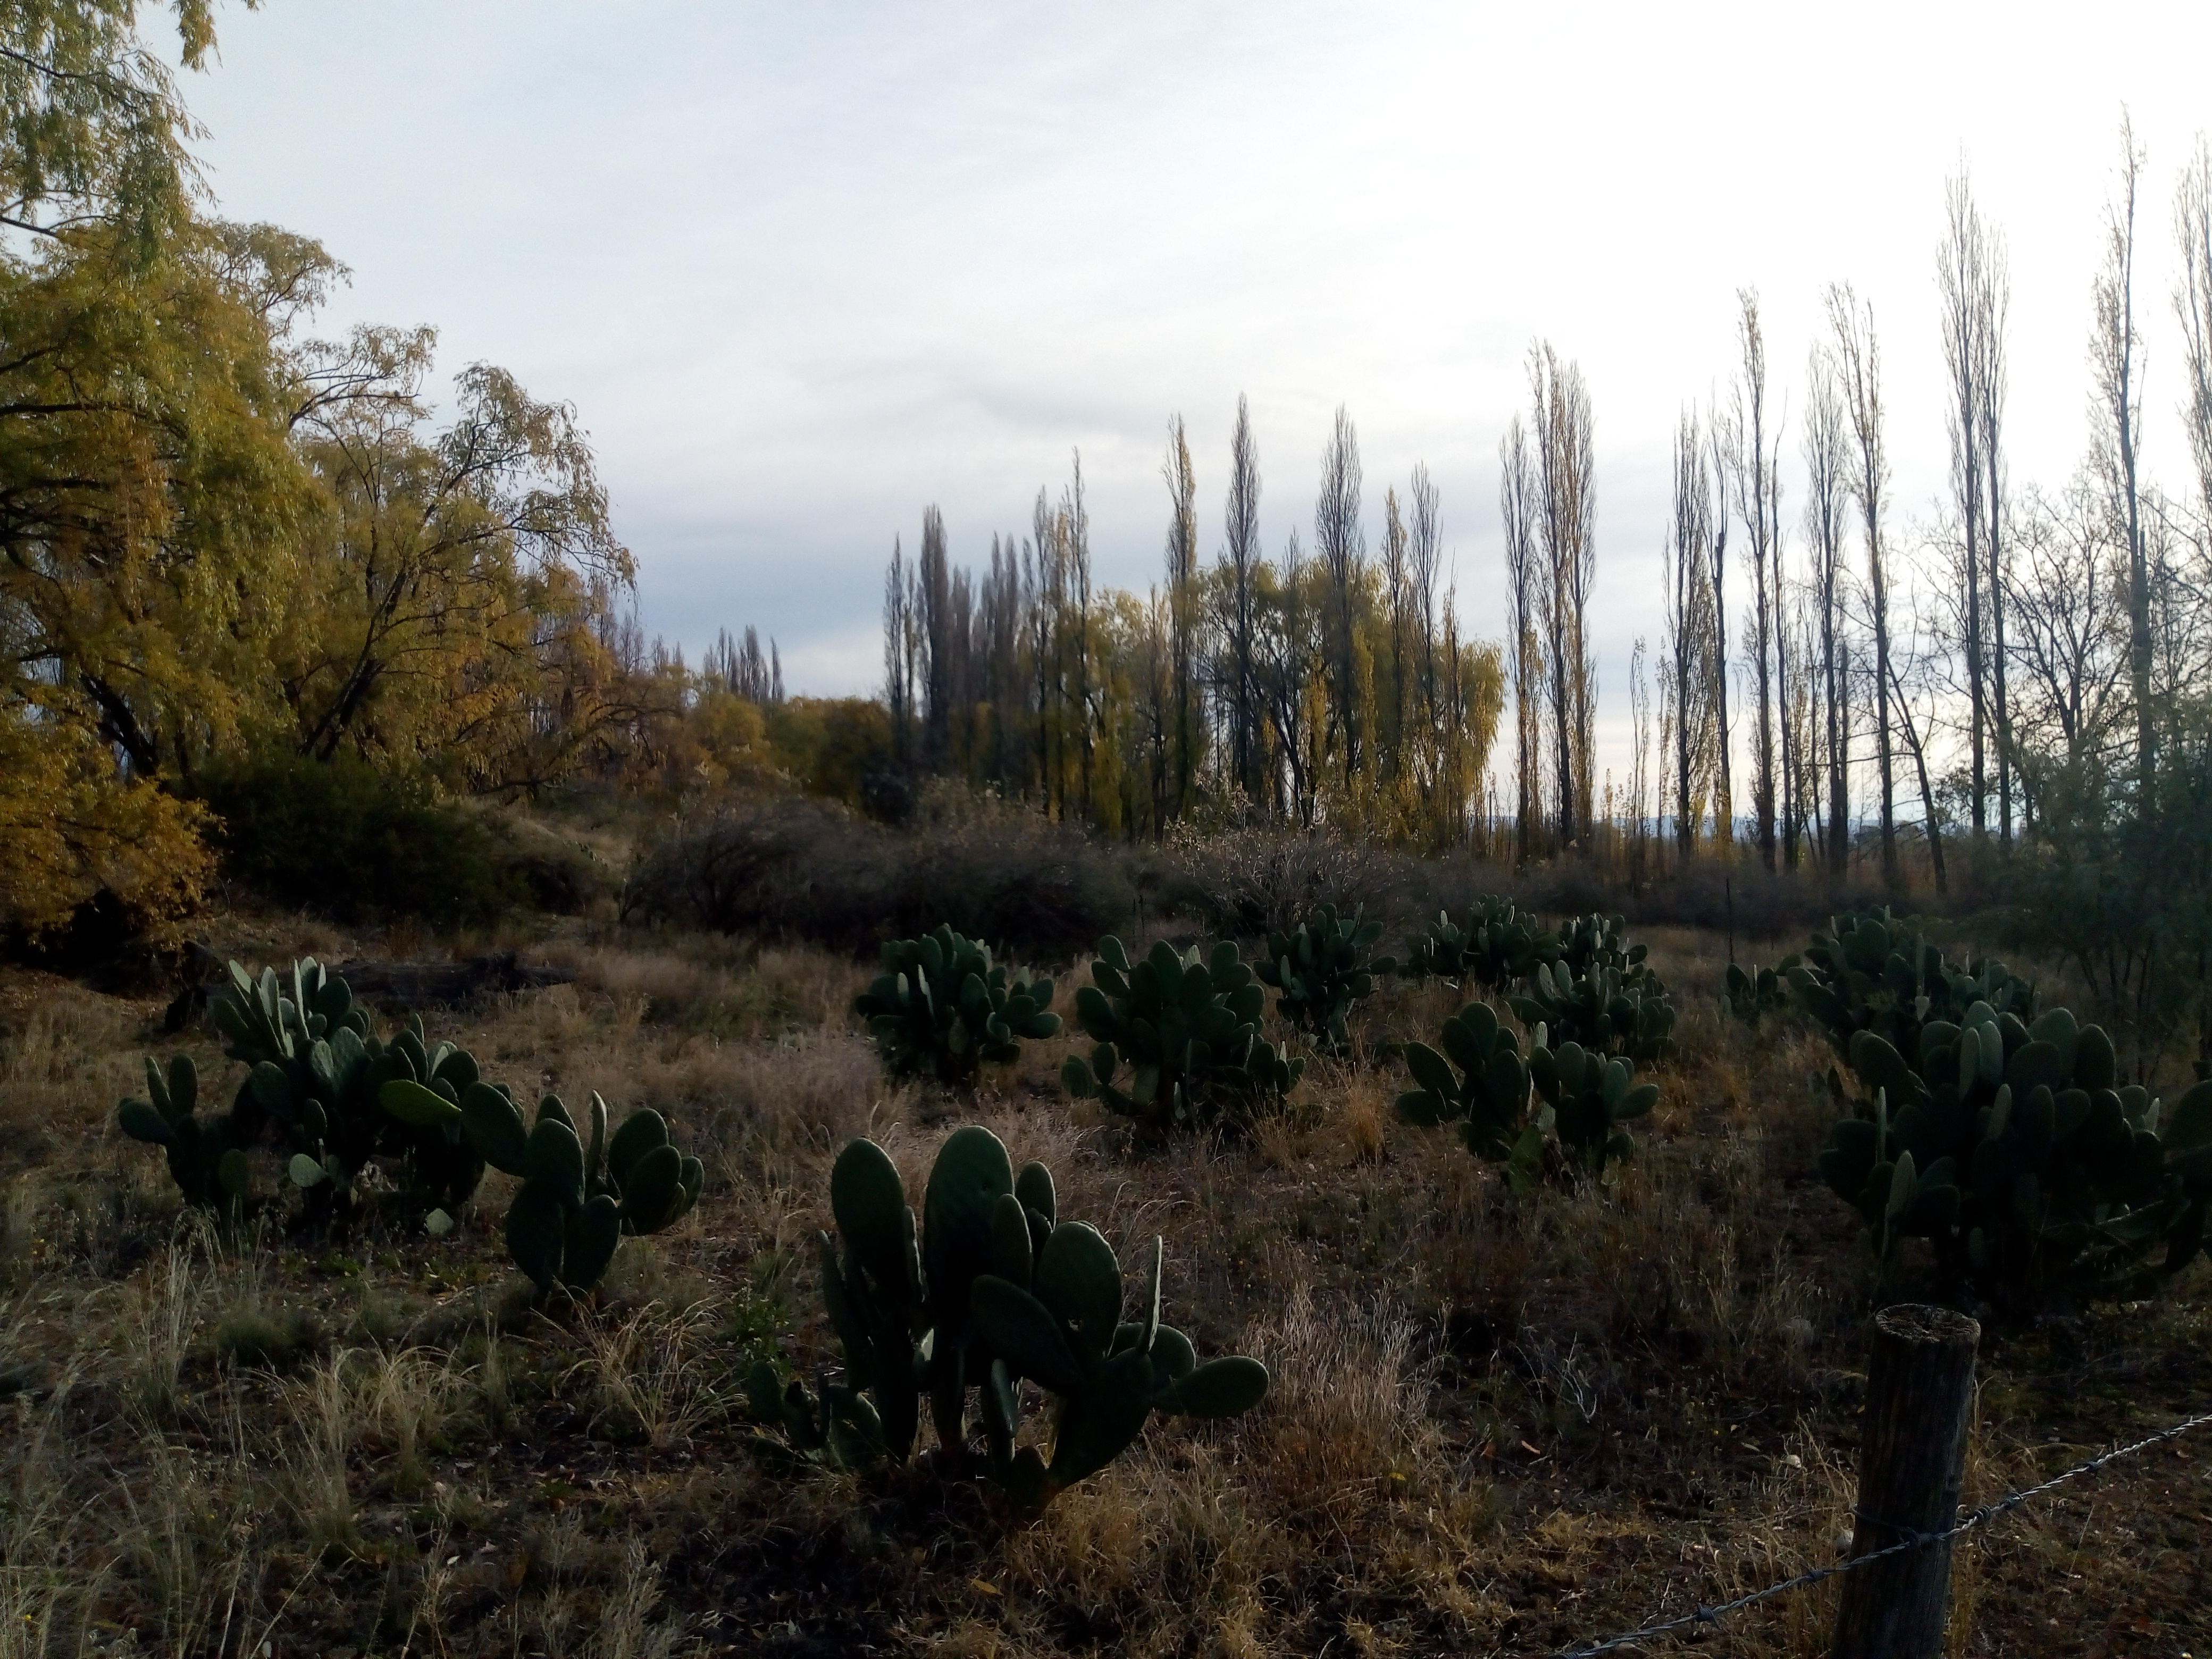
ventures, argentina, Tupungato, cordillera, vegetation, shrubland, natural environment, tree, nature, natural landscape, plant community, wilderness, nature reserve, biome, forest, plant, grass family, chaparral, ecoregion, woody plant, sky, woodland, tropical and subtropical coniferous forests, bog, grass, landscape, savanna, land lot, shrub, wildlife, temperate coniferous forest, temperate broadleaf and mixed forest, plain, grassland, wetland